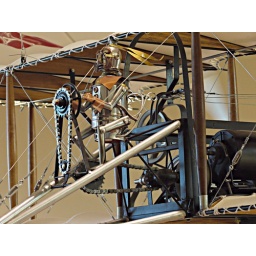
Daring young (metal) man in his flying machine